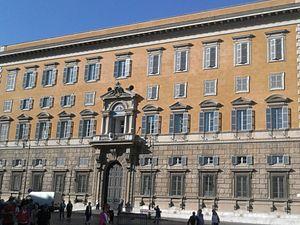
Le palais du Latran est un ancien palais de l'Empire romain qui fut, du IVᵉ au XIVᵉ siècles, la résidence principale des papes. Il jouxte l'archibasilique Saint-Jean de Latran, siège du diocèse de Rome. Le palais du Latran abrite les collections du Musée historique du Vatican.